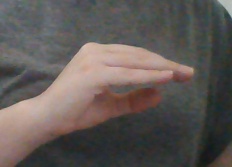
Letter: jeem